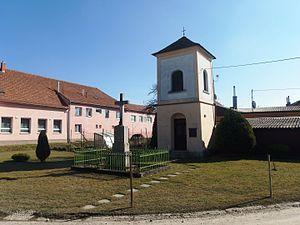
Mouřínov est une commune du district de Vyškov, dans la région de Moravie-du-Sud, en République tchèque. Sa population s'élevait à 460 habitants en 2017.